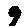
Label: 9